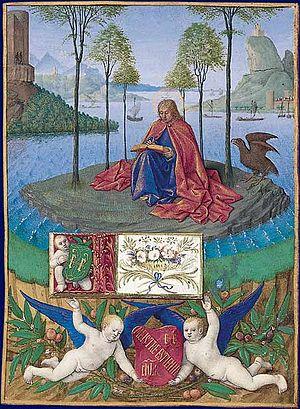
L'apôtre et évangéliste Jean aurait, selon la légende, écrit le livre de l'Apocalypse exilé sur l'île grecque de Pathmos. Il est représenté écrivant assis sur un petit îlot, un aigle, son symbole, à ses côtés. Les arbres derrières lui sont étagés de manière à créer une perspective ouverte sur un paysage imaginaire. Au premier plan, sont représentés deux putti tenant un cartouche avec une initiale et un texte aujourd'hui masqué, ainsi qu'un écu contenant le nom du commanditaire
Le Livre d'heures d'Étienne Chevalier est un ancien livre d'heures manuscrit, œuvre de Jean Fouquet réalisée entre 1452 et 1460. Aujourd'hui en grande partie détruit, seuls 49 feuillets contenant 47 miniatures subsistent, dispersés dans huit lieux de conservation différents en Europe et aux États-Unis. Quarante de ces feuillets sont exposés au musée Condé à Chantilly.
Ce catalogue répertorie les œuvres attribuées à Jean Fouquet. Seules les Antiquités Judaïques comportent une mention indiquant qu'il est l'auteur des miniatures ; c'est à partir de celles-ci que des rapprochements stylistiques ont été effectués et que l'essentiel du corpus a été reconstitué. Un certain nombre d'attributions demeure cependant contesté. Plusieurs de ses œuvres tardives ont été réattribuées au Maître du Boccace de Munich, peut-être un des fils de Fouquet lui-même.